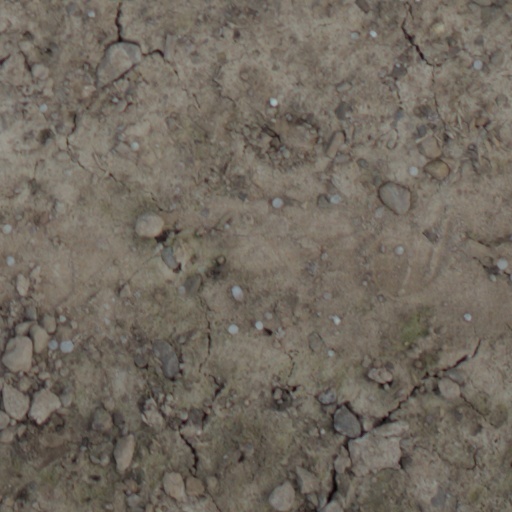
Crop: wheat